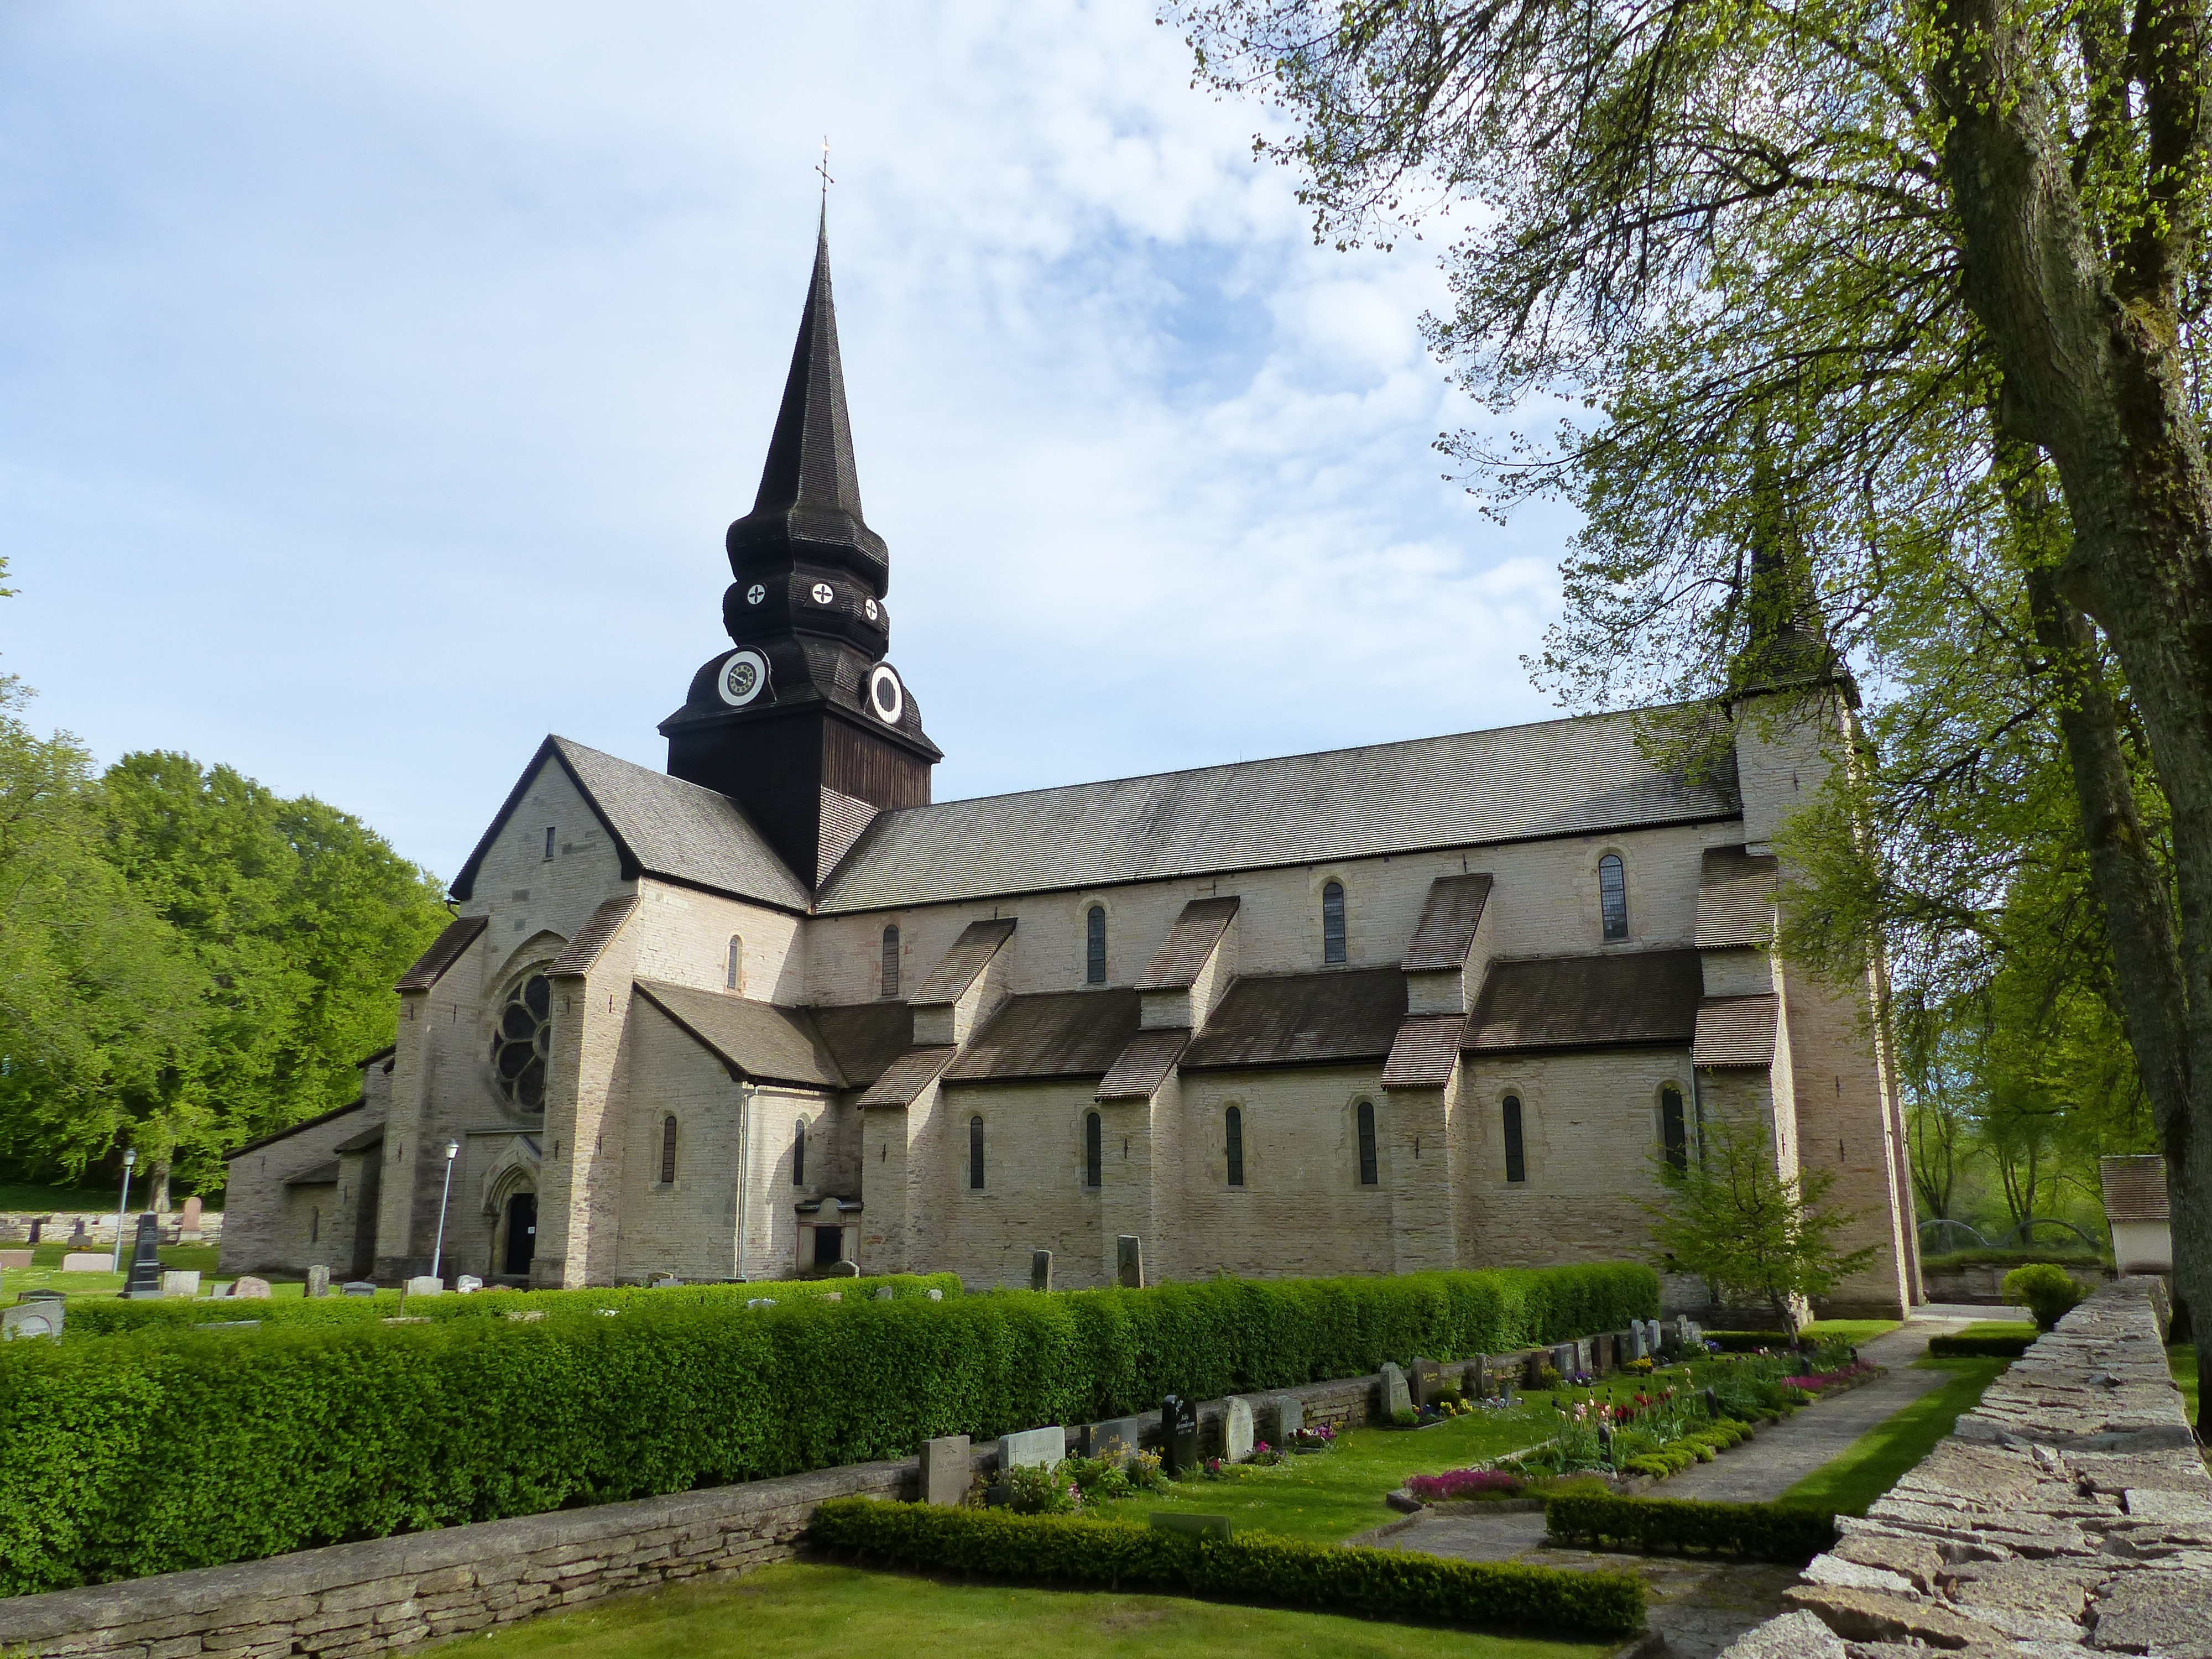
tree, nature, sky, window, roof, building, chateau, spring, green, church, chapel, cemetery, place of worship, ass, spire, monastery, abbey, estate, stately home, historic site